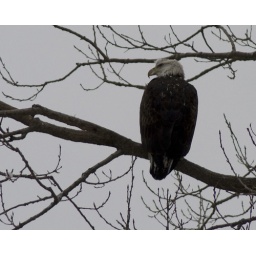
American Bald Eagle in the winter waiting for fish over the river. Taken in Hamilton Illinois right on the river front.